Centuries of Sound

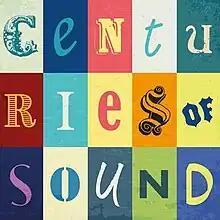

Centuries of Sound is a series of mixes and podcasts presenting a history of recorded sound, produced independently by Cambridge-based sound artist James Errington. Each mix presents sounds recorded in a single year, and episodes are released monthly, in chronological order. Errington also presents a monthly show of the same name on Cambridge 105 Radio in which he discusses the music of a year with a guest. Centuries of Sound has been reviewed by multiple publications and received a British Podcast Award in 2019.